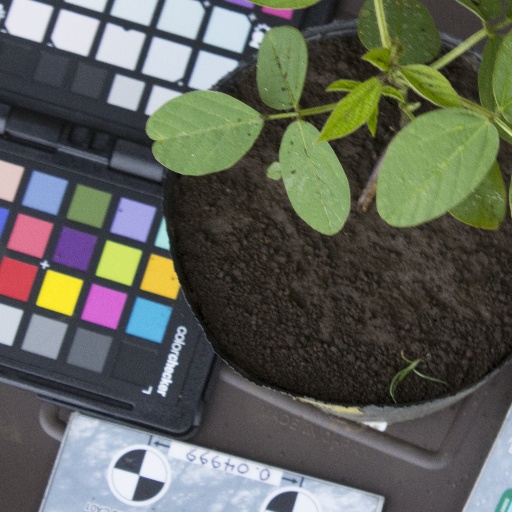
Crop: soybean